Red Hot Chili Peppers

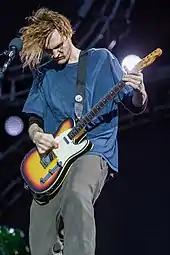
Josh Klinghoffer (pictured in 2016) was the backup touring guitarist in 2007. He replaced John Frusciante in 2009, until Frusciante's return in 2019.

With no guitarist, the Red Hot Chili Peppers were on the verge of breaking up. In the years following Frusciante's departure, his heroin addiction had left him in poverty and near death. Flea convinced Frusciante to enter Las Encinas Drug Rehabilitation Center in eastern Pasadena, California, in January 1998. His addiction left him with scarring on his arms, a restructured nose, and dental implants following an oral infection. In April 1998, Flea visited the recovered Frusciante and asked him to rejoin the band. Frusciante began sobbing and said nothing would make him happier.